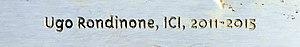
Ici (sculpture).
Ici est une sculpture contemporaine et une fontaine d'Ugo Rondinone inaugurée le 6 juin 2015 à son emplacement au Grand parc de Miribel-Jonage sur la commune de Vaulx-en-Velin.